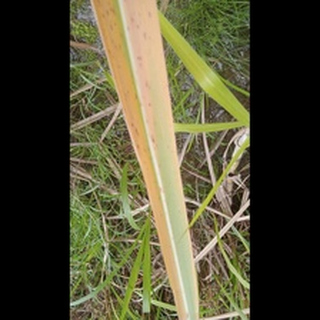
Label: sugarcane_yellow_leaf_disease